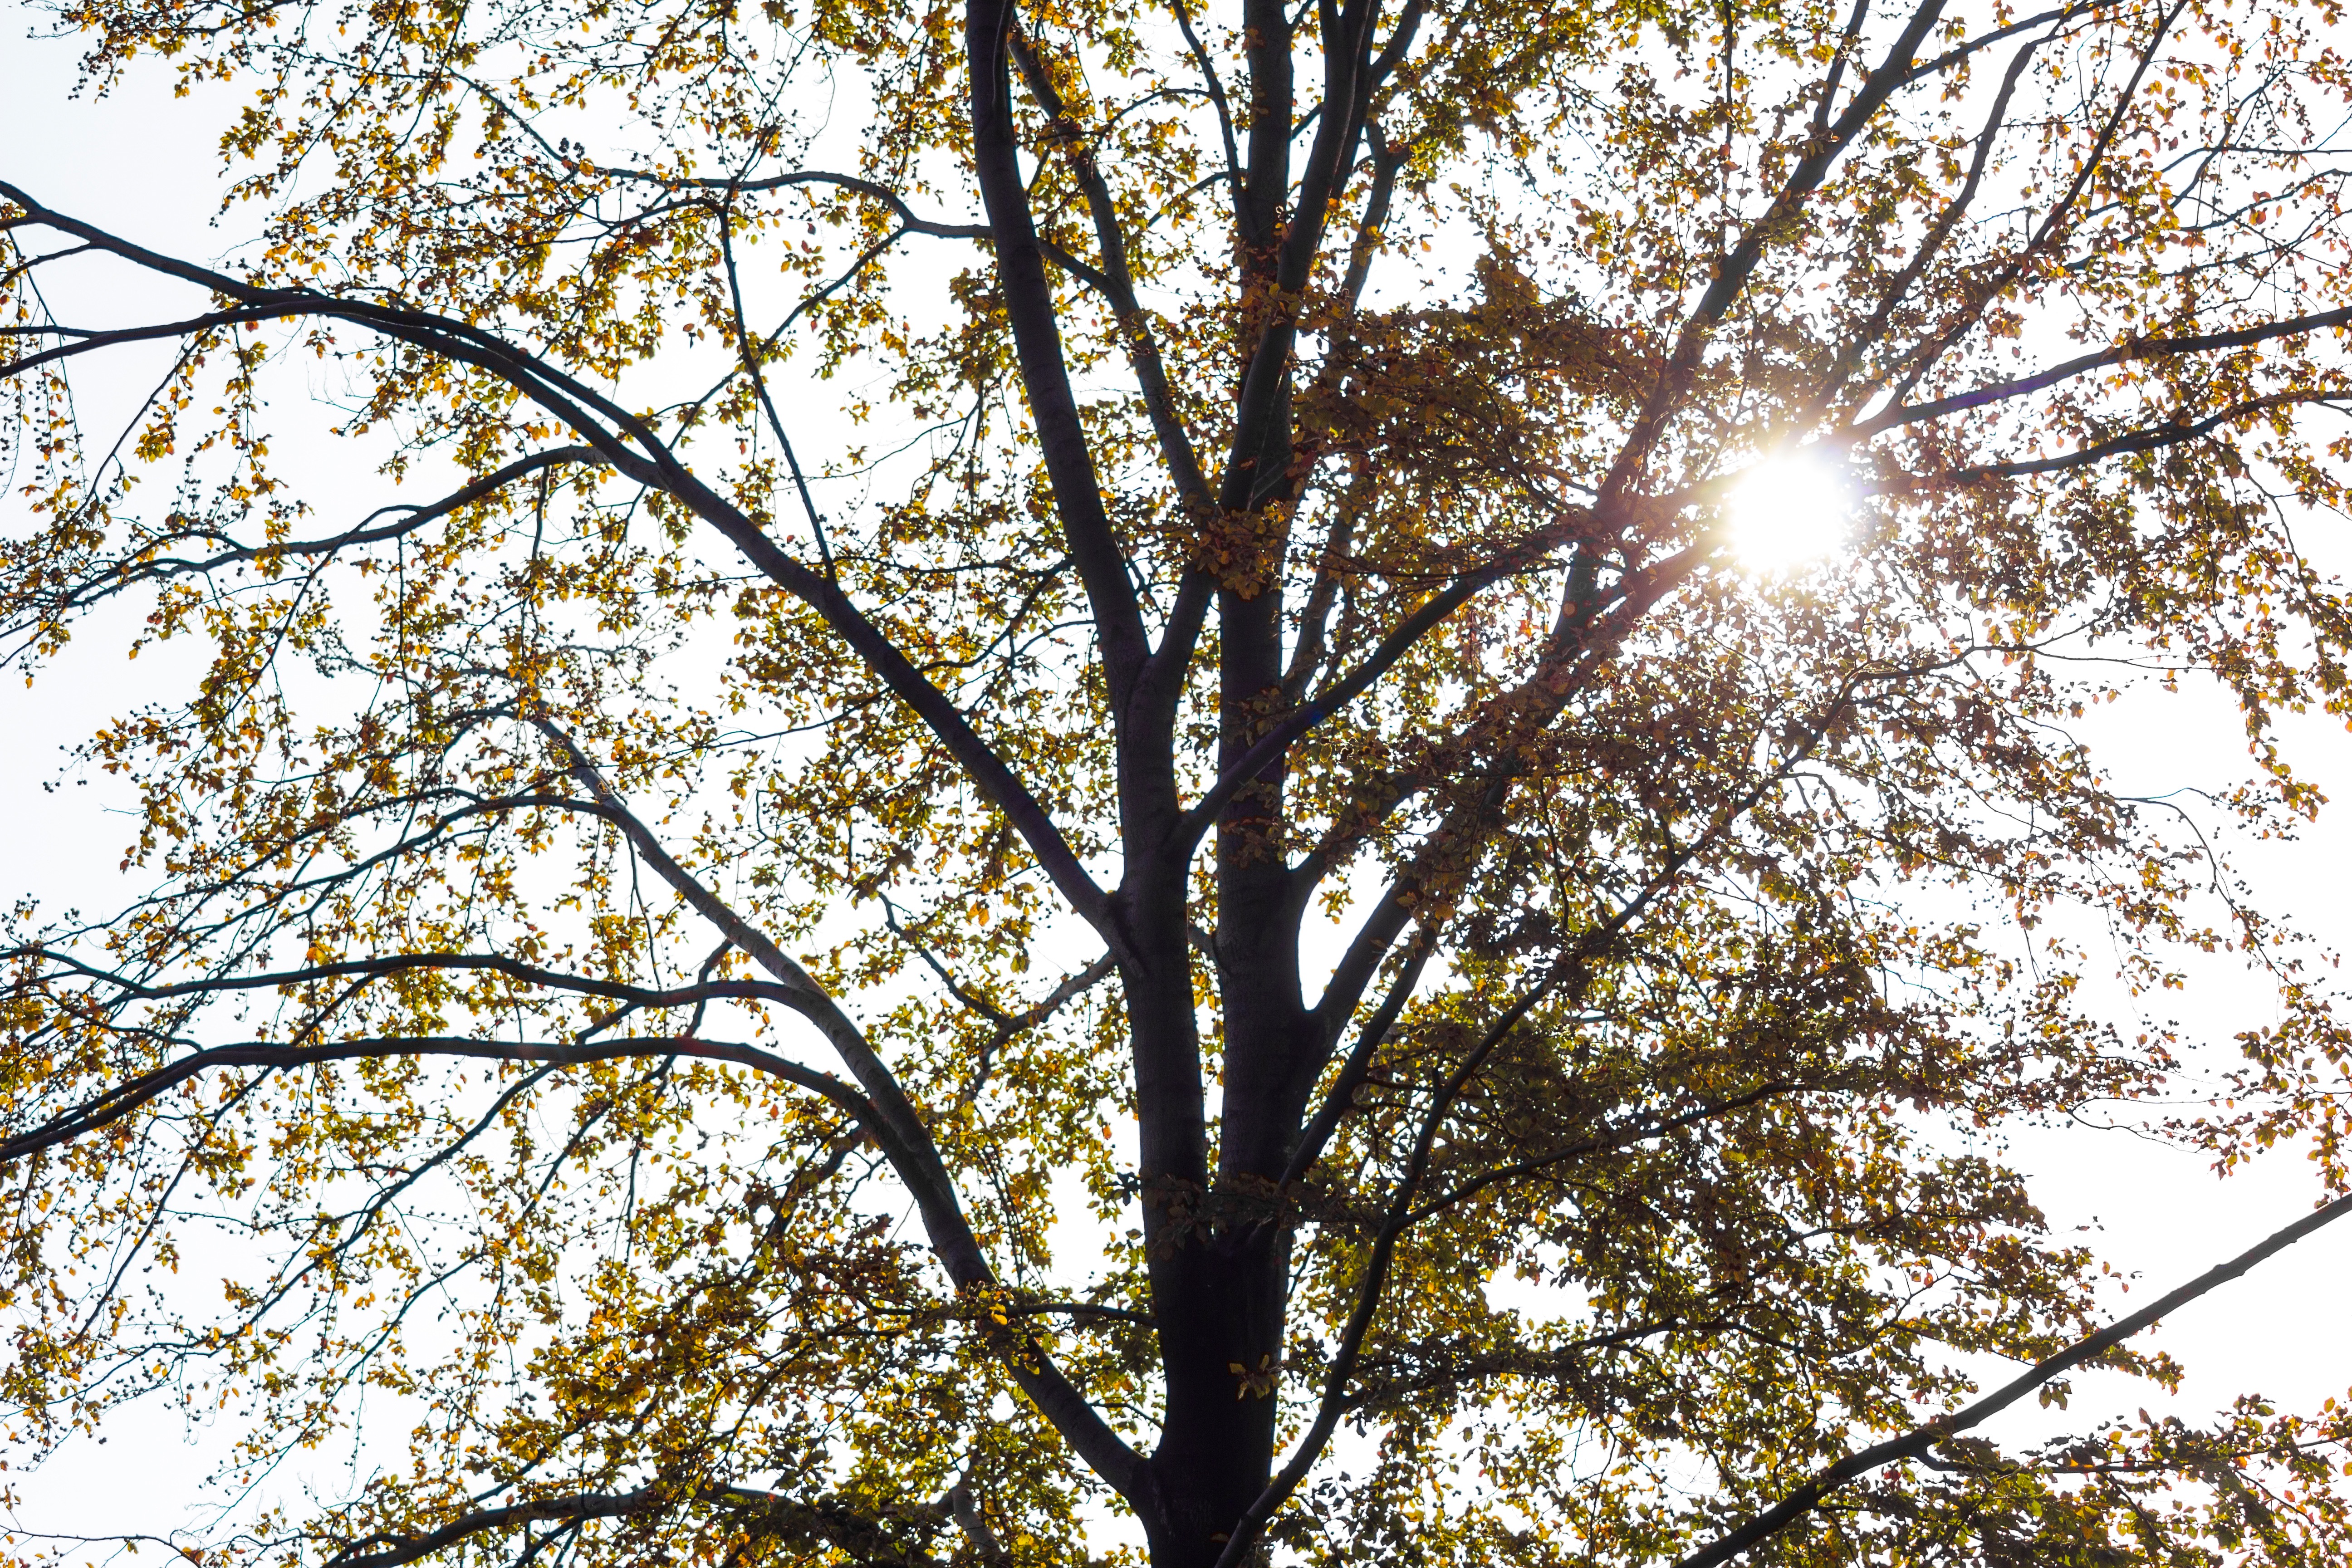
tree, branch, blossom, plant, sunlight, leaf, flower, spring, autumn, season, deciduous, flowering plant, woody plant, land plant